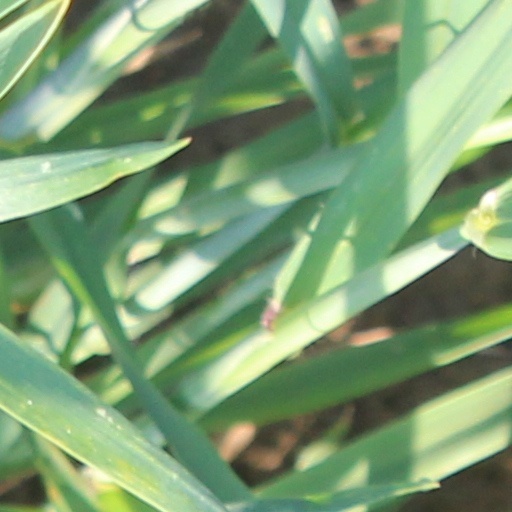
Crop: wheat